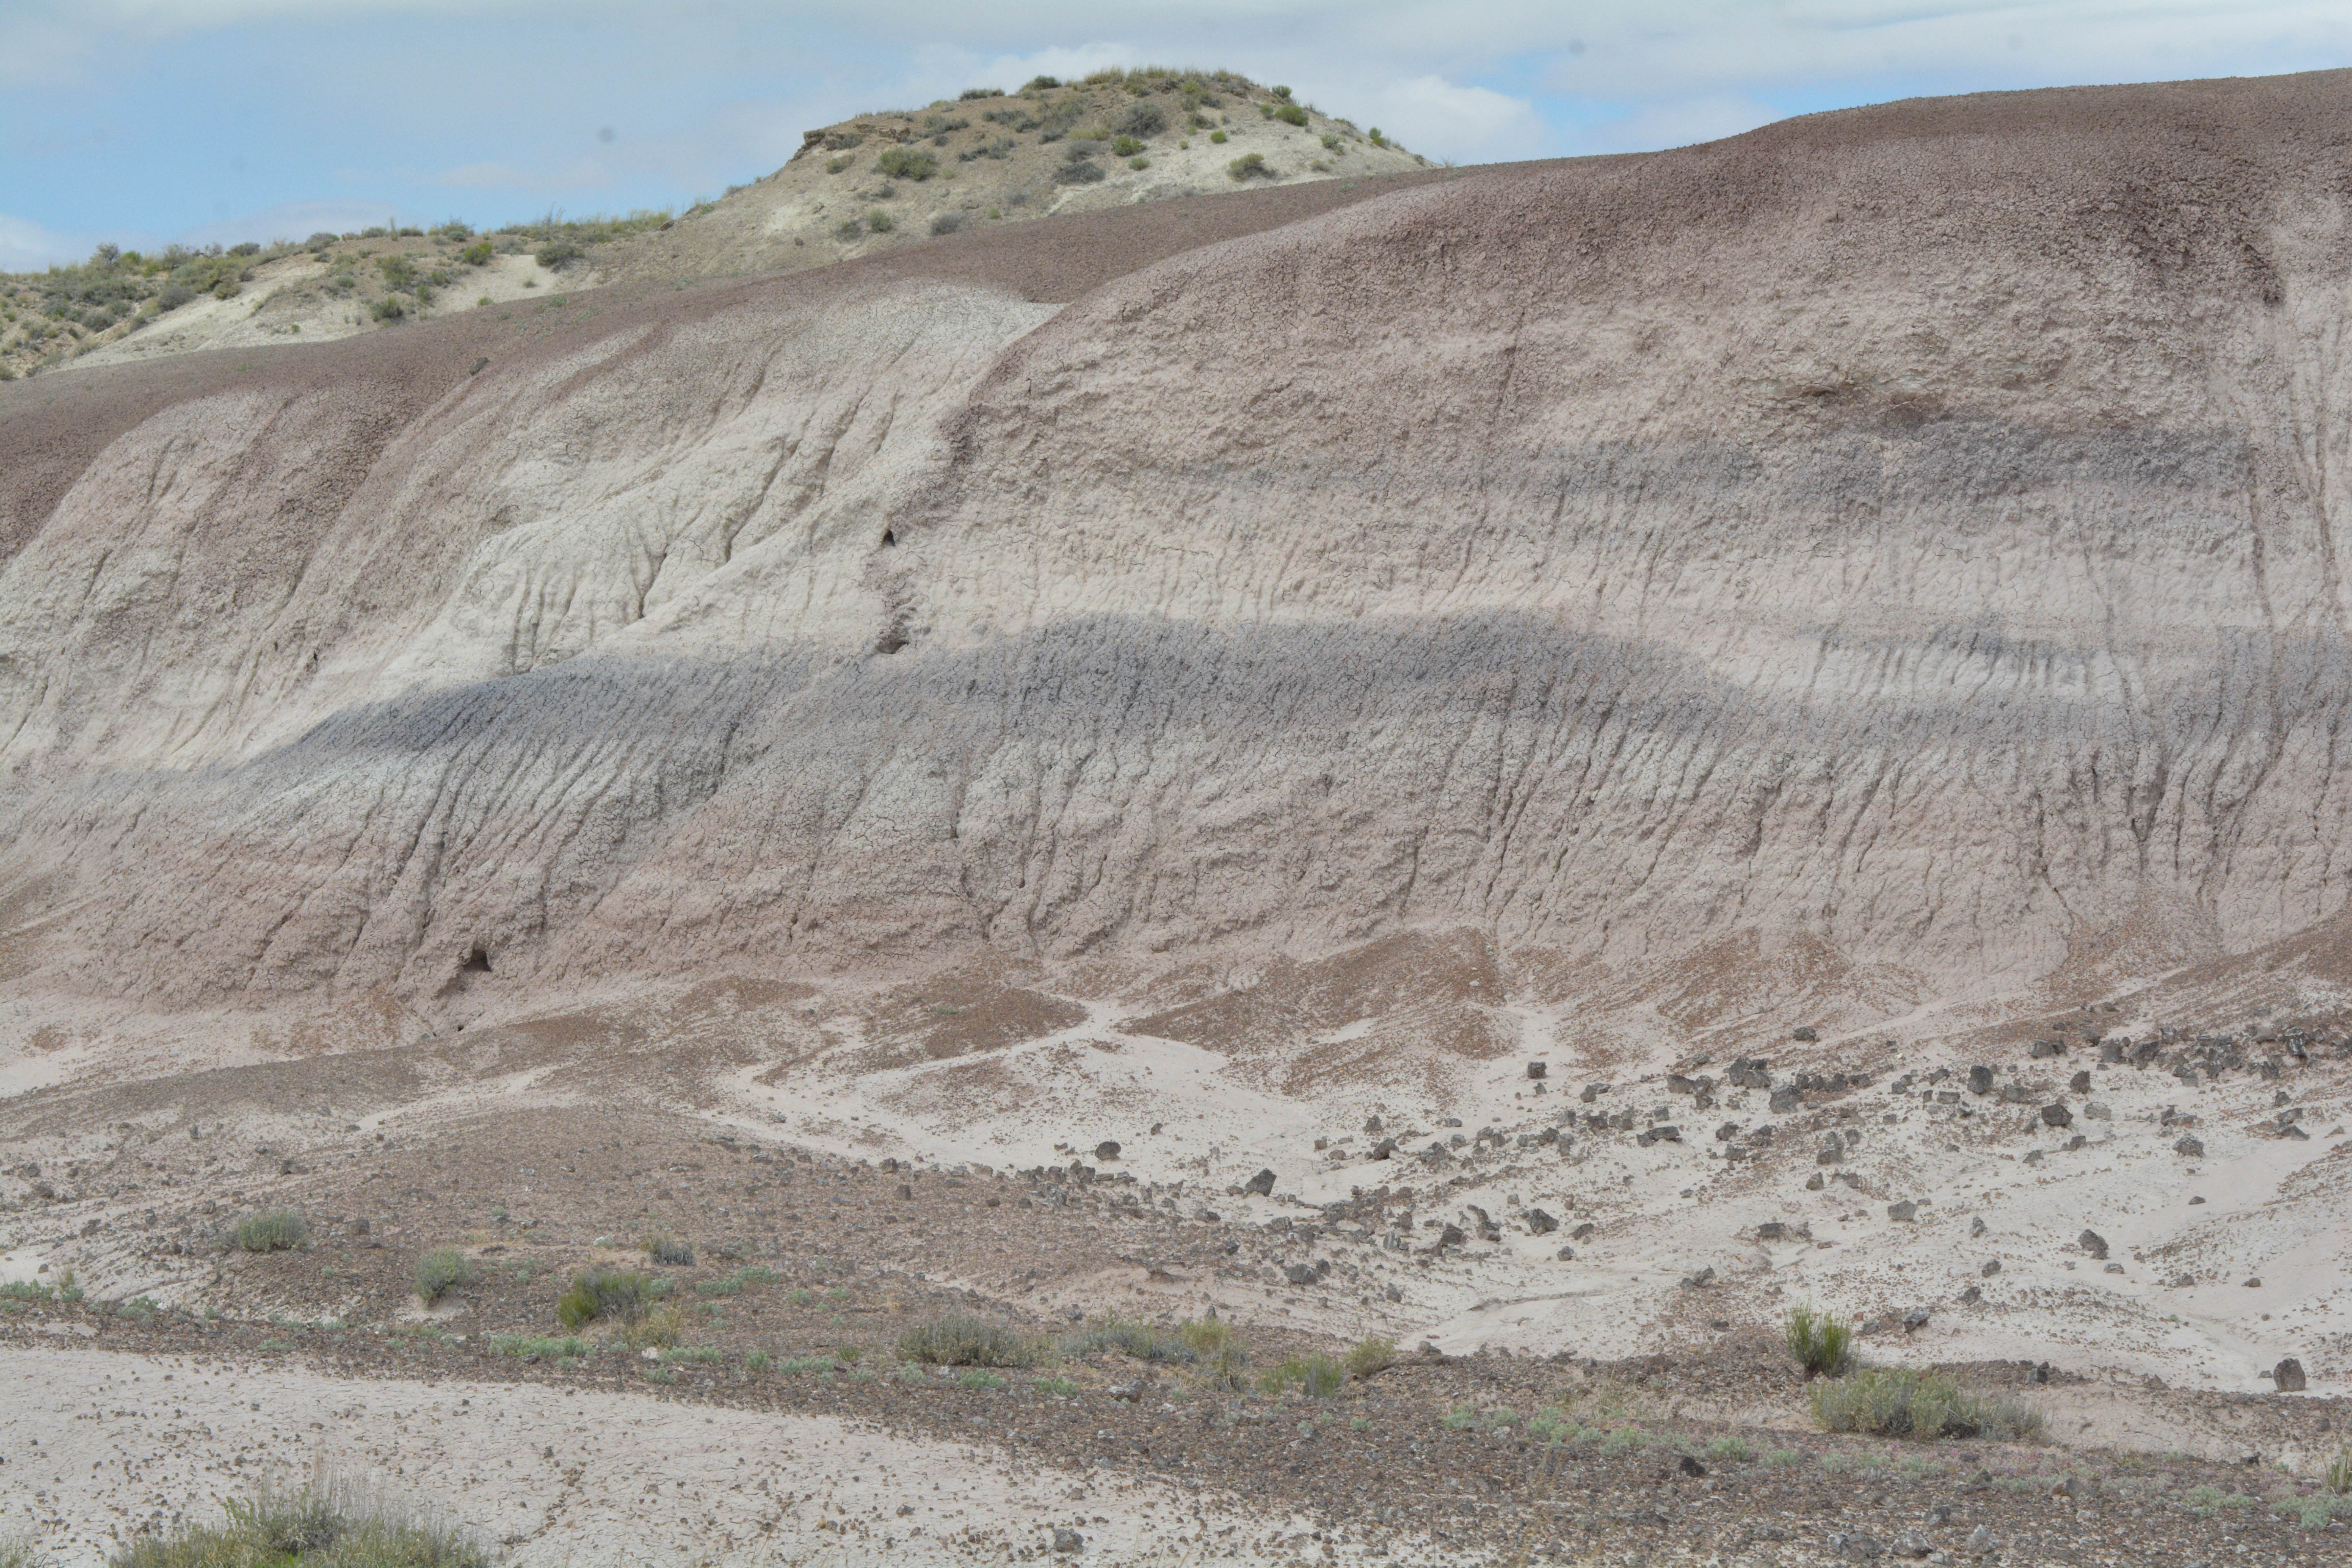
sand, rock, valley, soil, terrain, material, ridge, geology, badlands, plateau, marccooper, painteddesert, petrifiedforest, route66, holbrook, arizonalandscape, quarry, wadi, bedrock, moraine, landform, geographical feature, geological phenomenon